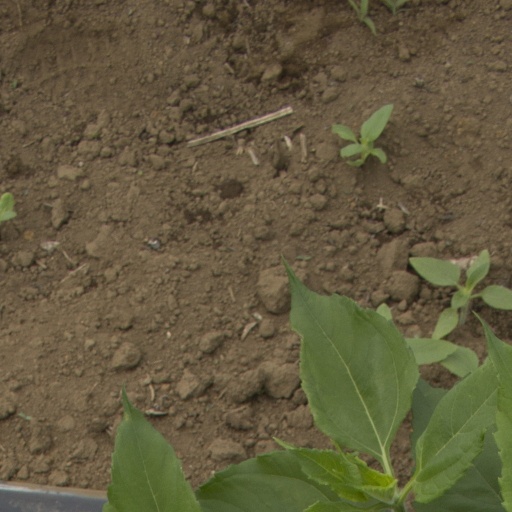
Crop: Jerusalem artichoke